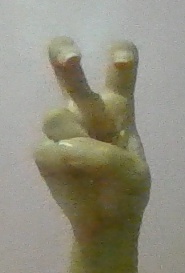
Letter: toot